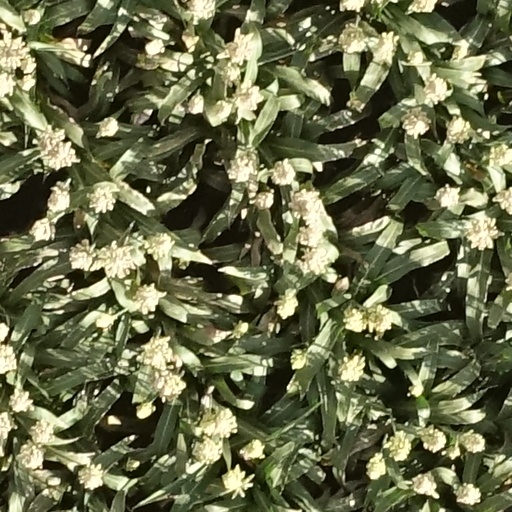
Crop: sorghum